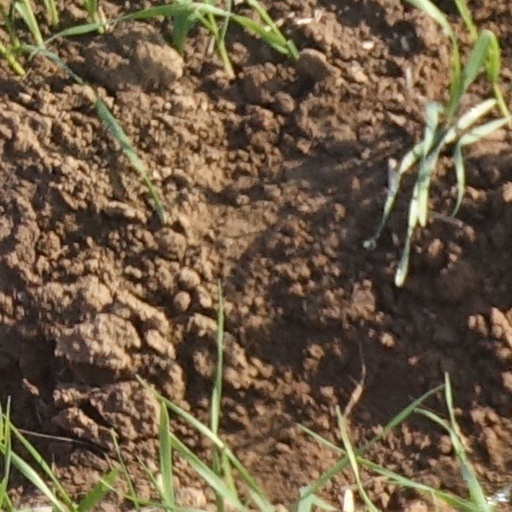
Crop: wheat